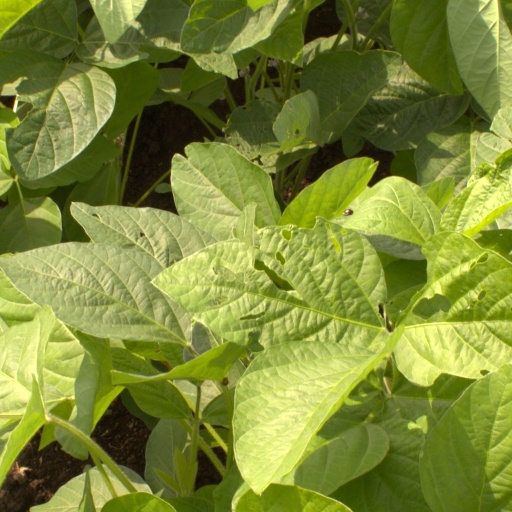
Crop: soybean